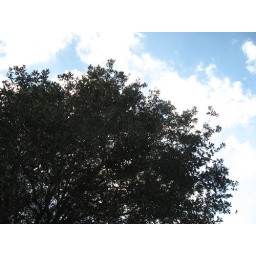
Amazing tree against the sky